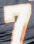
Number: 7